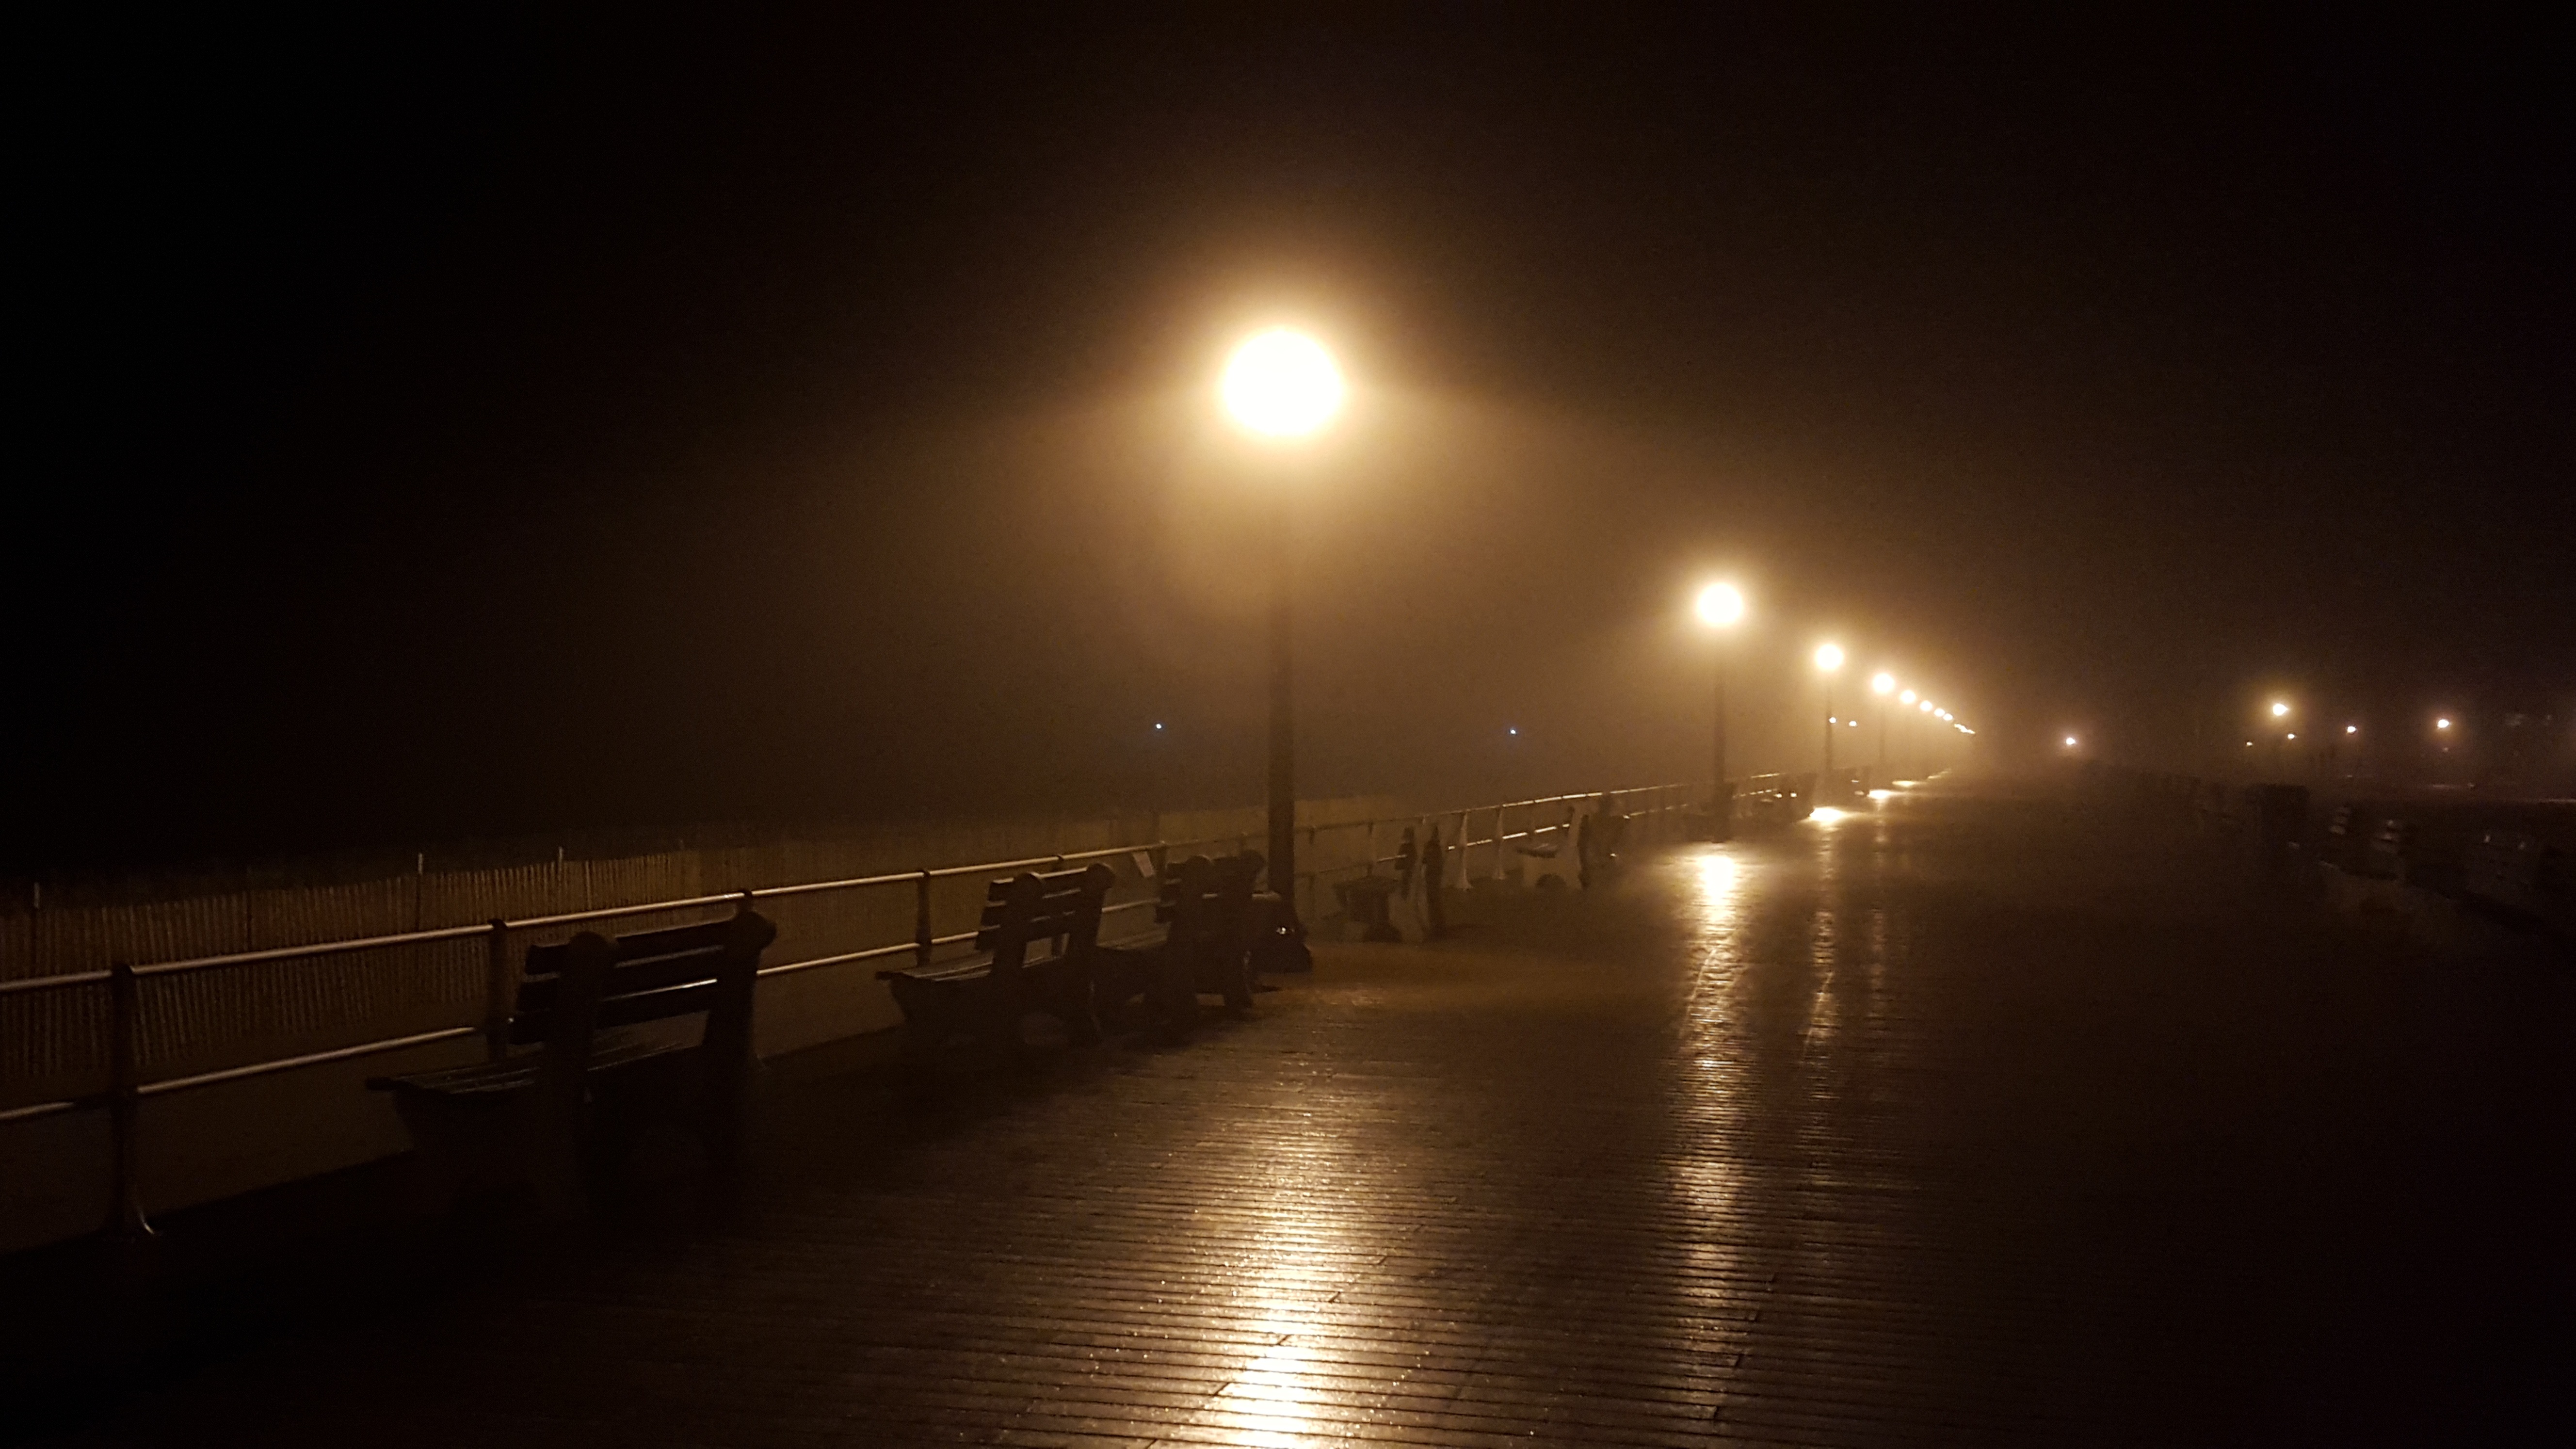
beach, sea, water, nature, ocean, light, boardwalk, fog, night, sunlight, morning, dawn, atmosphere, dark, dusk, evening, reflection, weather, darkness, street light, lighting, atmospheric phenomenon